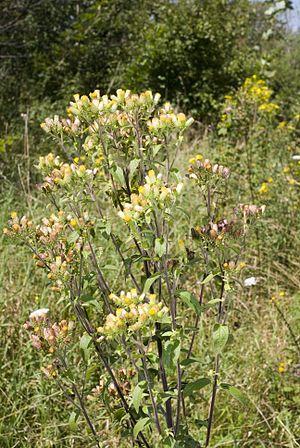
Inula conyza Vallée de Grâce à Amiens (Somme), France